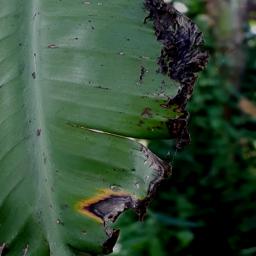
Label: POTASSIUM DEFICIENCY